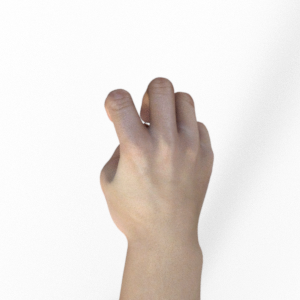
Label: rock